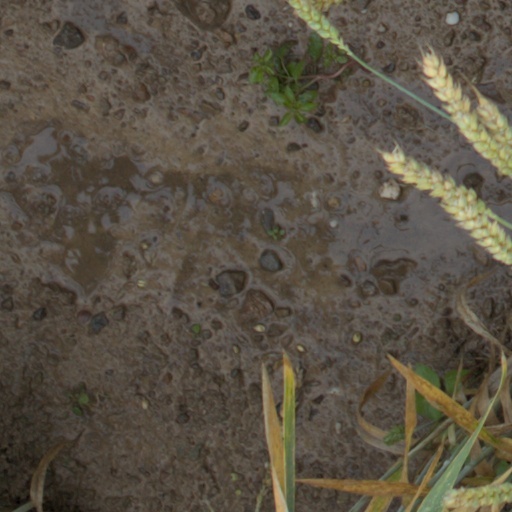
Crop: wheat